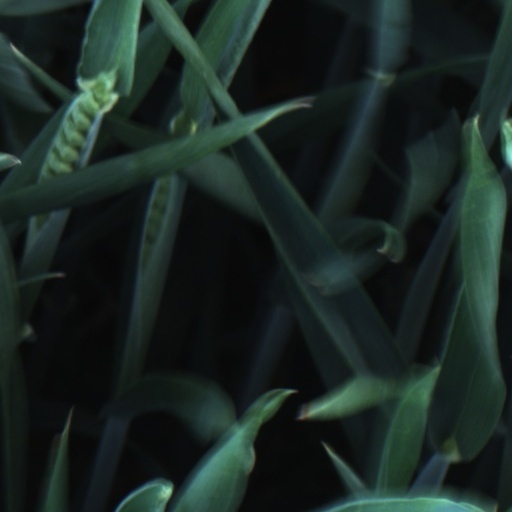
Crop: wheat